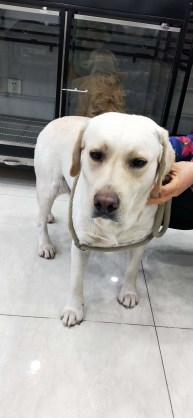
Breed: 3580-n000122-Labrador_retriever